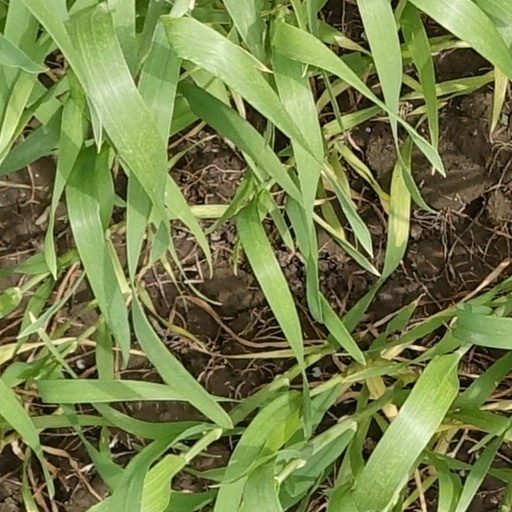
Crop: wheat